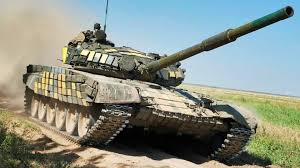
Label: T-72